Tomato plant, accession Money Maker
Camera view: horizontal (90 deg, fisheye); turntable rotation: 30 degrees
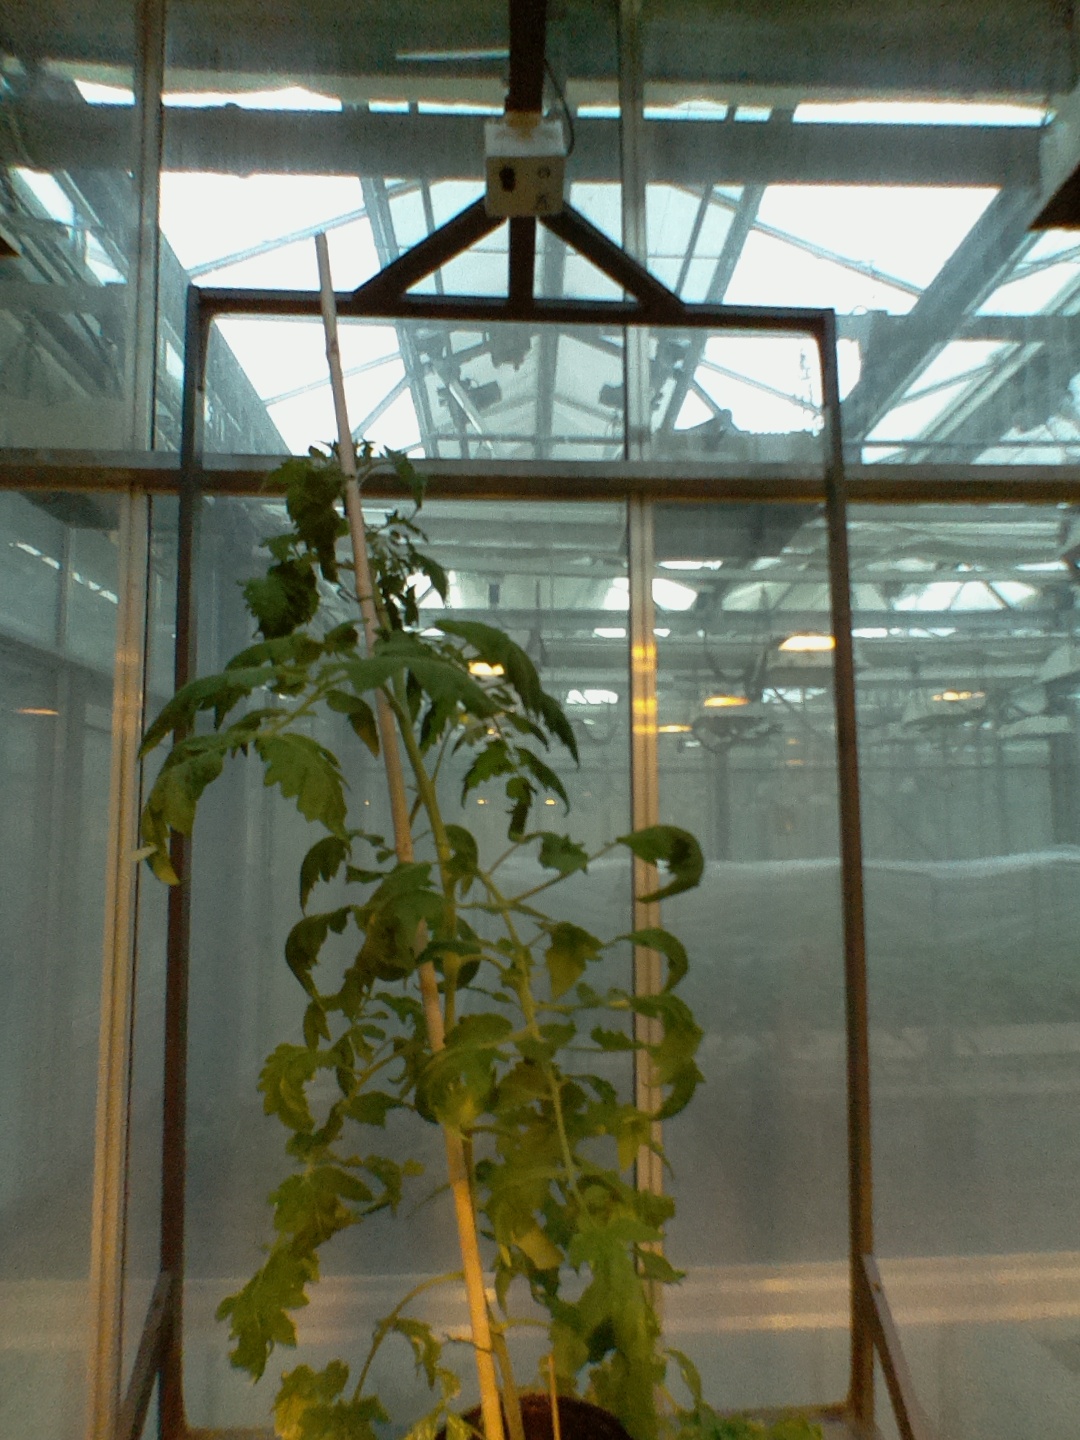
BBCH growth stage 64: 40%-50% of flowers open